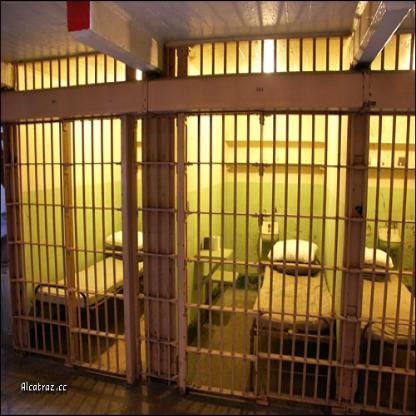
Scene: Indoor